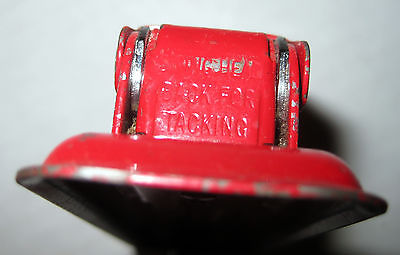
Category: stapler